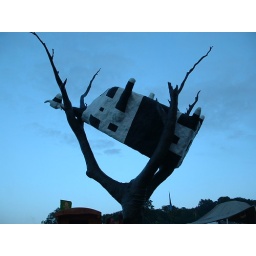
cow in tree